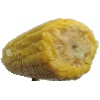
Label: corn